Braaby Church

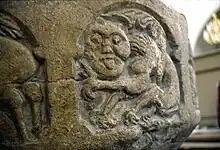
Baptismal font (detail).

Gotland limestone has been used to make the font from the later part of the 12th century. It is akin to the font seen in Bornholm, though the decorations are different; these are inferred to be by an artist of Zealand. The bowl of the font has decorations made in relief. They depict the Three Kings and Saint Anne holding the baby Jesus. Also seen in the relief are other scenes of an angel restraining a hunter, a deer, a cross turned towards the hunter, satan in the form of an ape, and horses saddled but without the riders, the central horse carrying a falcon. The plinth also has relief decorations of a bishop, two snakes being nursed by a woman, a snake, and also of a book with a cross and griffin.